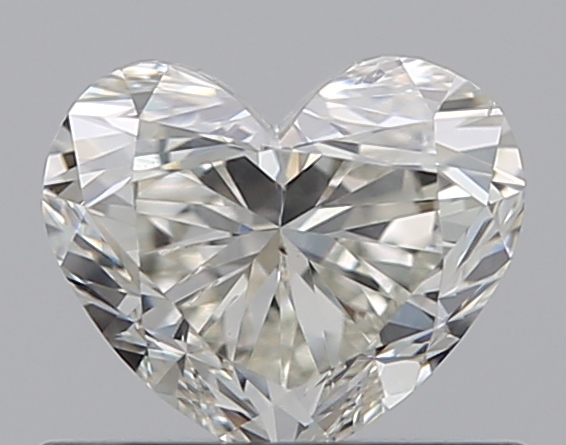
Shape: heart
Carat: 0.5
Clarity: SI1
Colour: J
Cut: EX
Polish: EX
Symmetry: VG
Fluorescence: N
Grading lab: GIA
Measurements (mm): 4.55 x 5.41 x 3.28